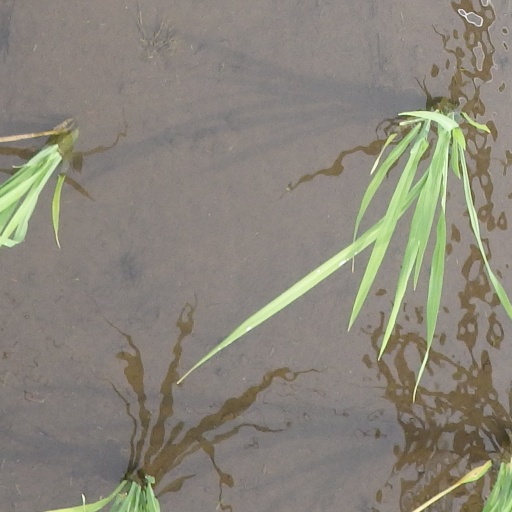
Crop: rice